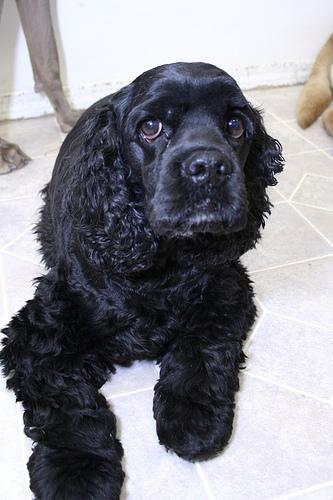
cocker_spaniel